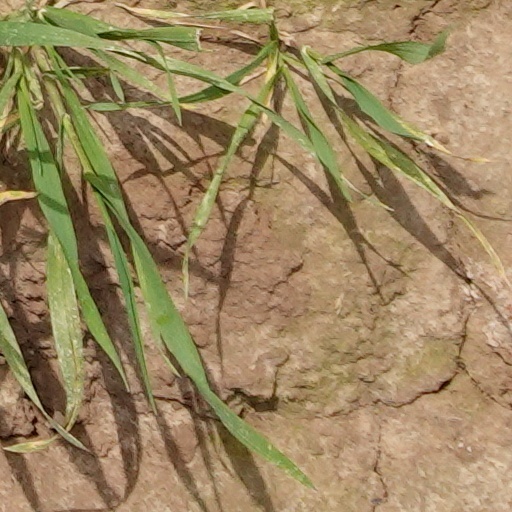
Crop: wheat